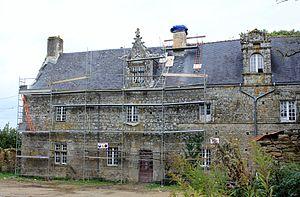
Manoir de Kergal This building is indexed in the Base Mérimée, a database of architectural heritage maintained by the French Ministry of Culture,
Brandivy [bʁɑ̃divi] est une commune française, située dans le département du Morbihan en région Bretagne.
Cet article recense de manière non exhaustive les châteaux, maisons fortes et mottes castales situés dans l'arrondissement français de Vannes. Il est fait état des inscriptions et classements au titre des monuments historiques.